London deep-level shelters

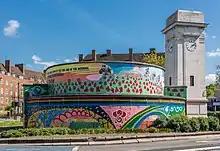
One of the entrances to the Stockwell shelter now decorated as a war memorial

After the war, the Goodge Street shelter continued to be used by the army until a fire on the night of 21 May 1956, after which the government decided the shelters were not suitable for use by large numbers of the public or military.